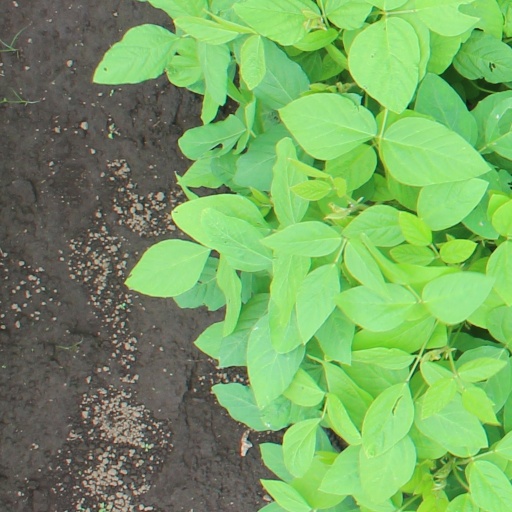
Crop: soybean